Thar Pike Kaung

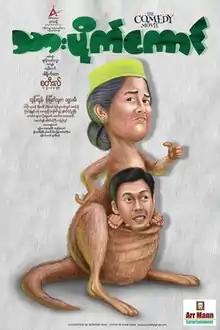
Film Poster

Thar Pike Kaung is a 2018 Burmese comedy-drama film, directed by Steel (Dwe Myittar) starring Htun Htun, Soe Myat Thuzar and Shwe Thamee. The film, produced by Arr Mhan Film Production premiered Myanmar on 8 June 2018.